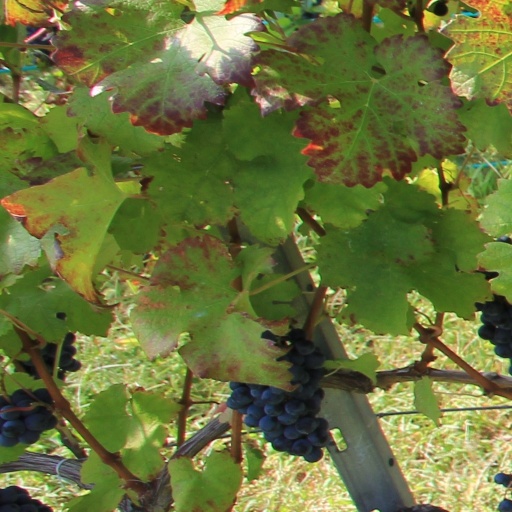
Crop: grape